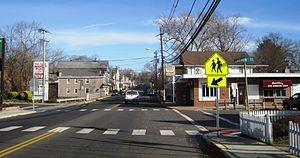
Plumsted Township est une municipalité américaine située dans le comté d'Ocean au New Jersey.